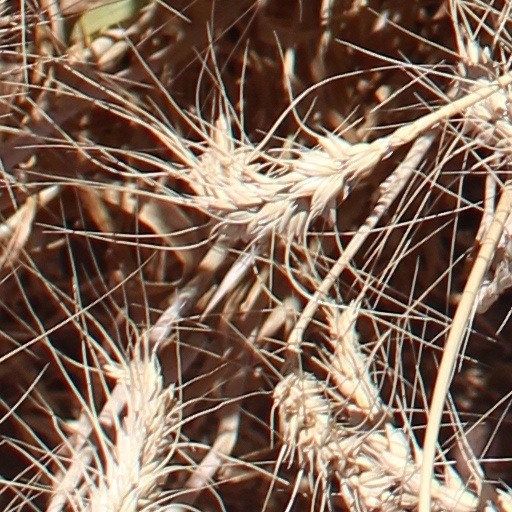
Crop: wheat